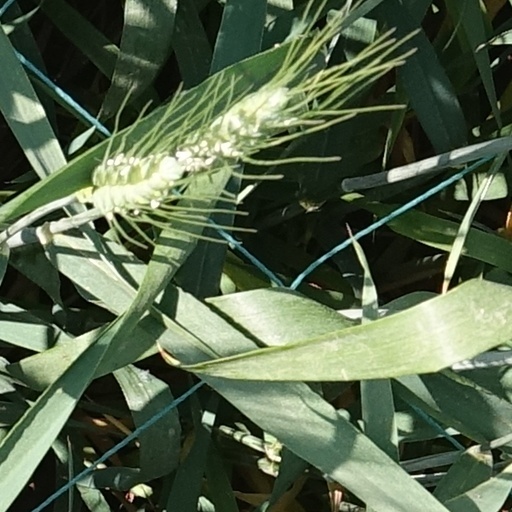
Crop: wheat